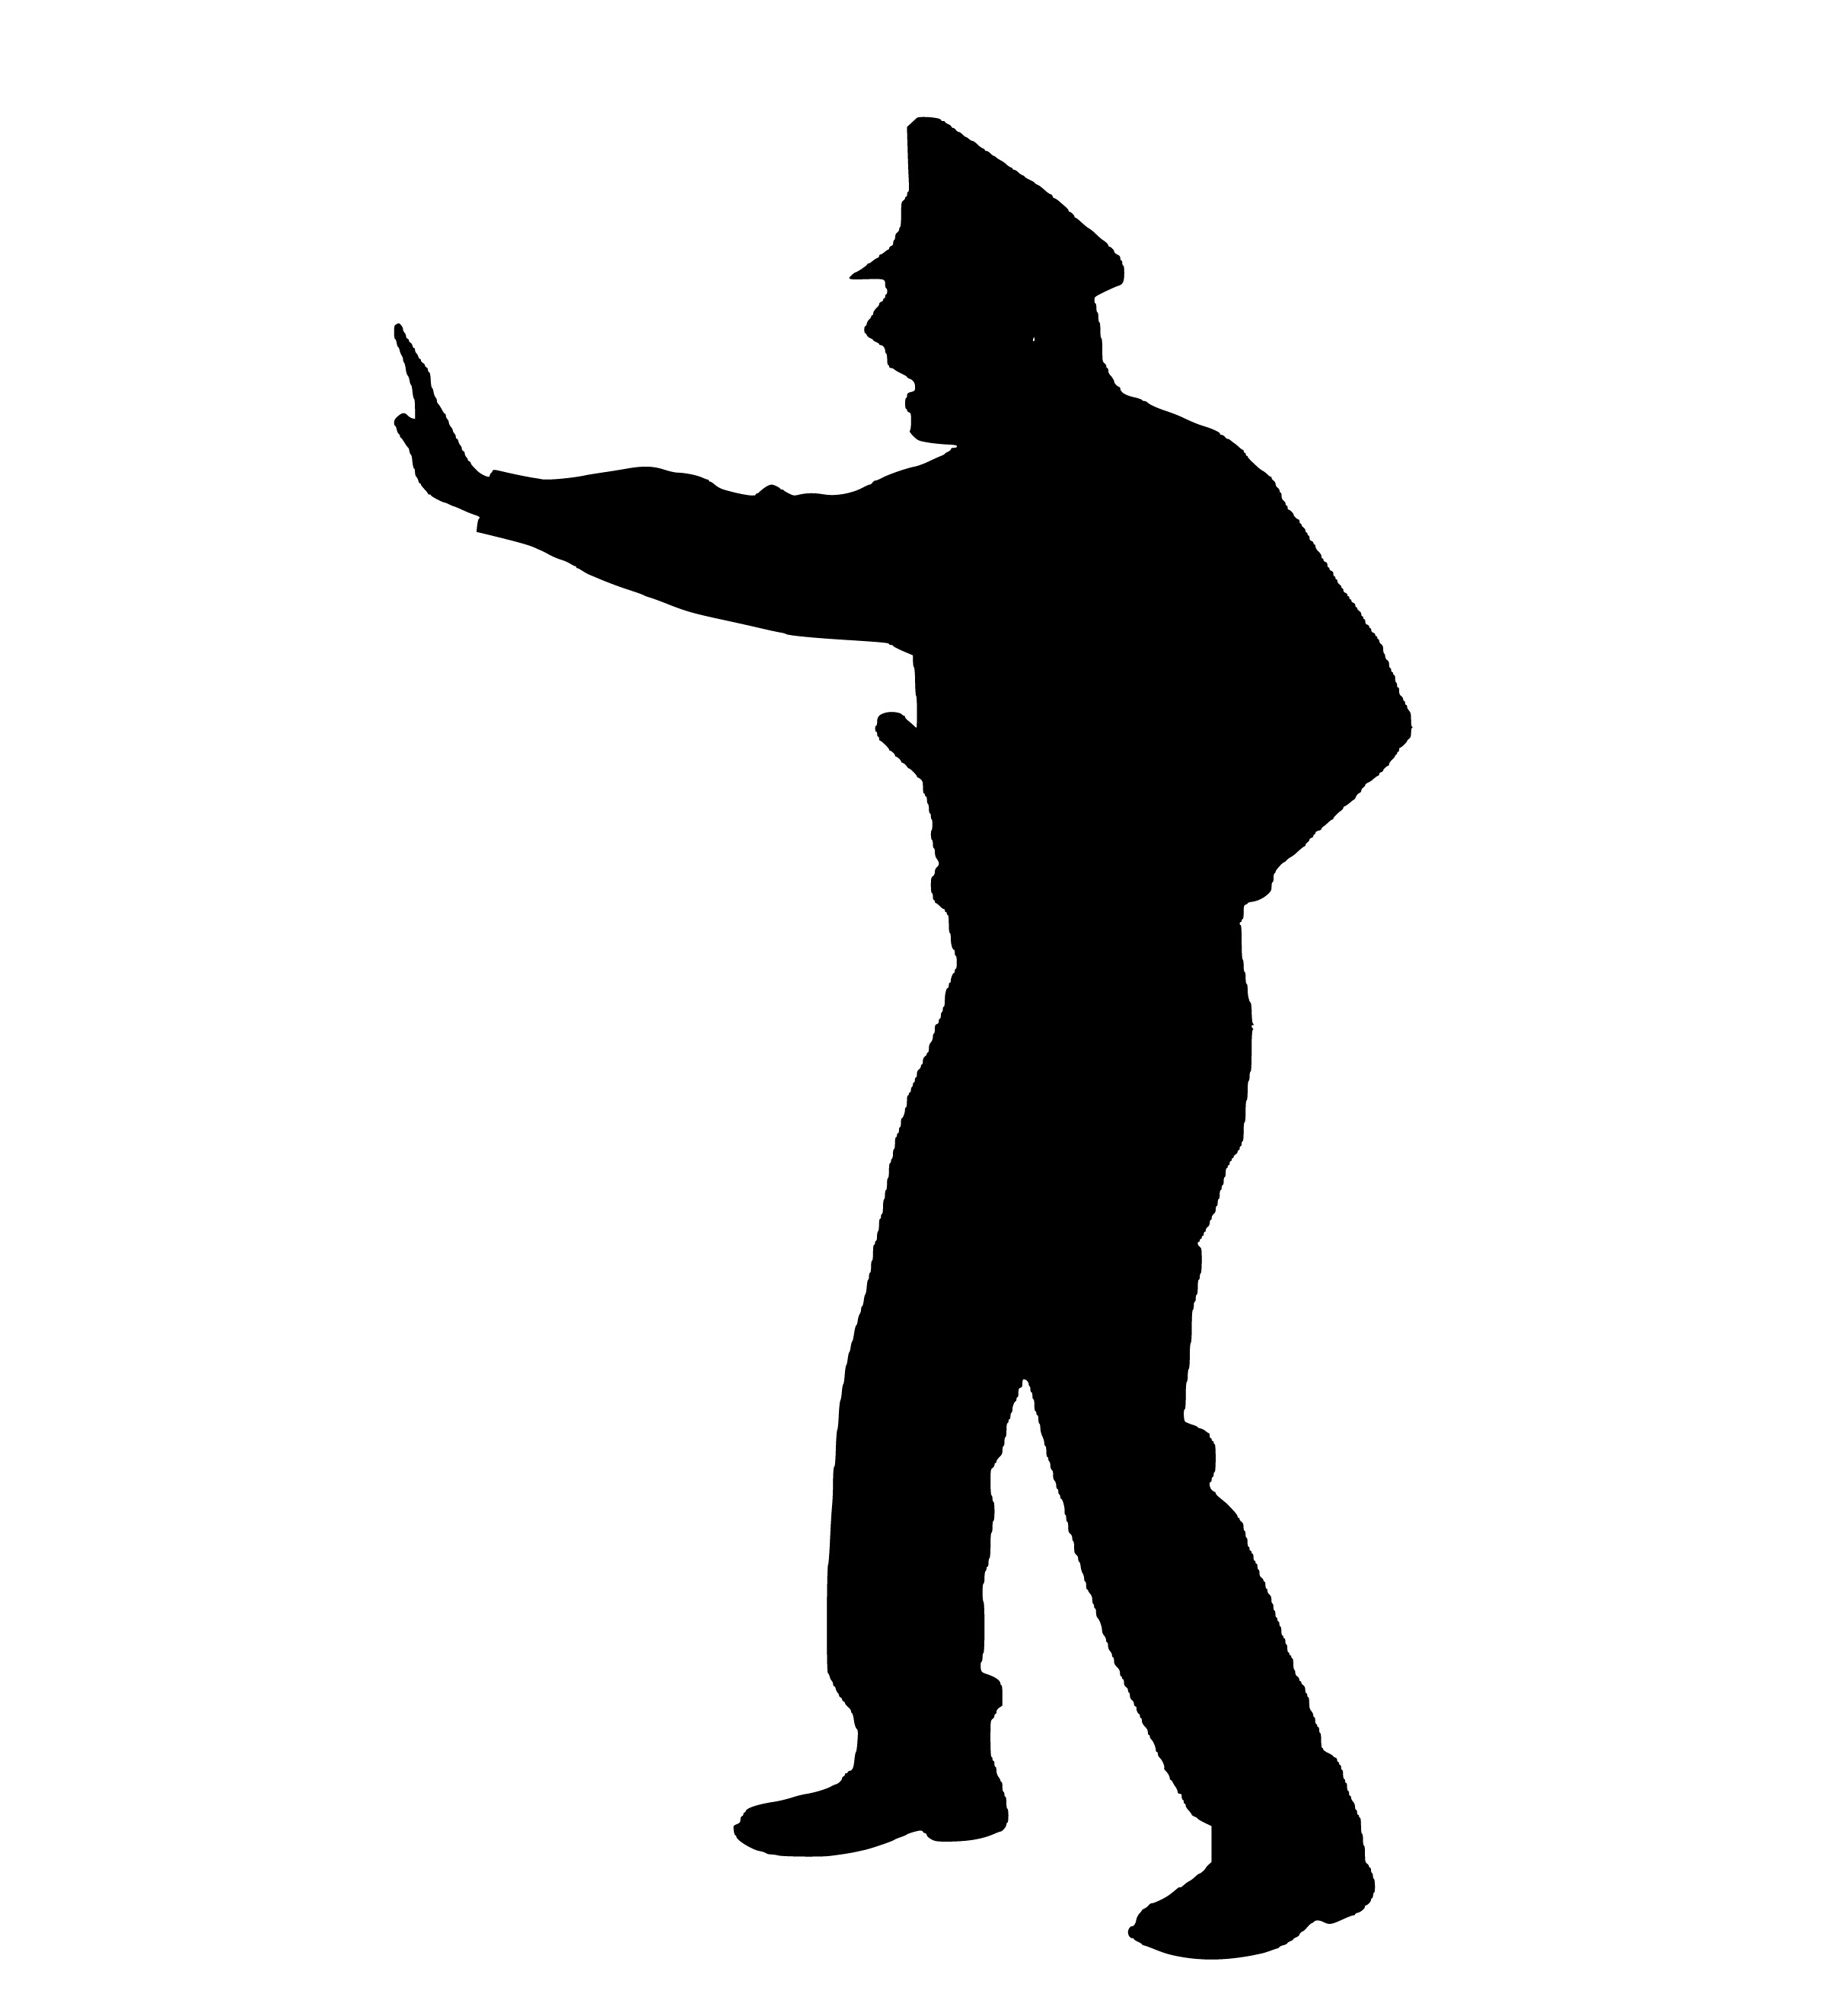
policeman, police officer, uniform, stop, warning, pointing, hat, crime, crime scene, silhouette, formal, security, protection, prevention, detective, standing, black and white, male, joint, arm, line, clip art, human behavior, graphics, font, monochrome photography, shoe